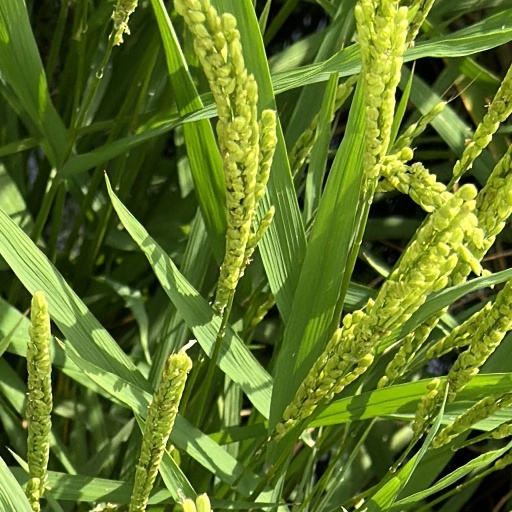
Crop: rice